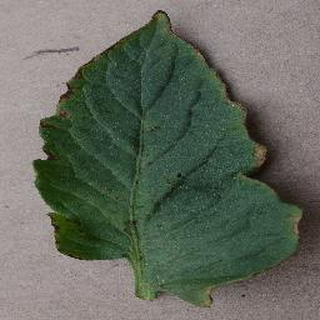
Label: tomato_bacterial_spot